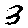
Label: 3